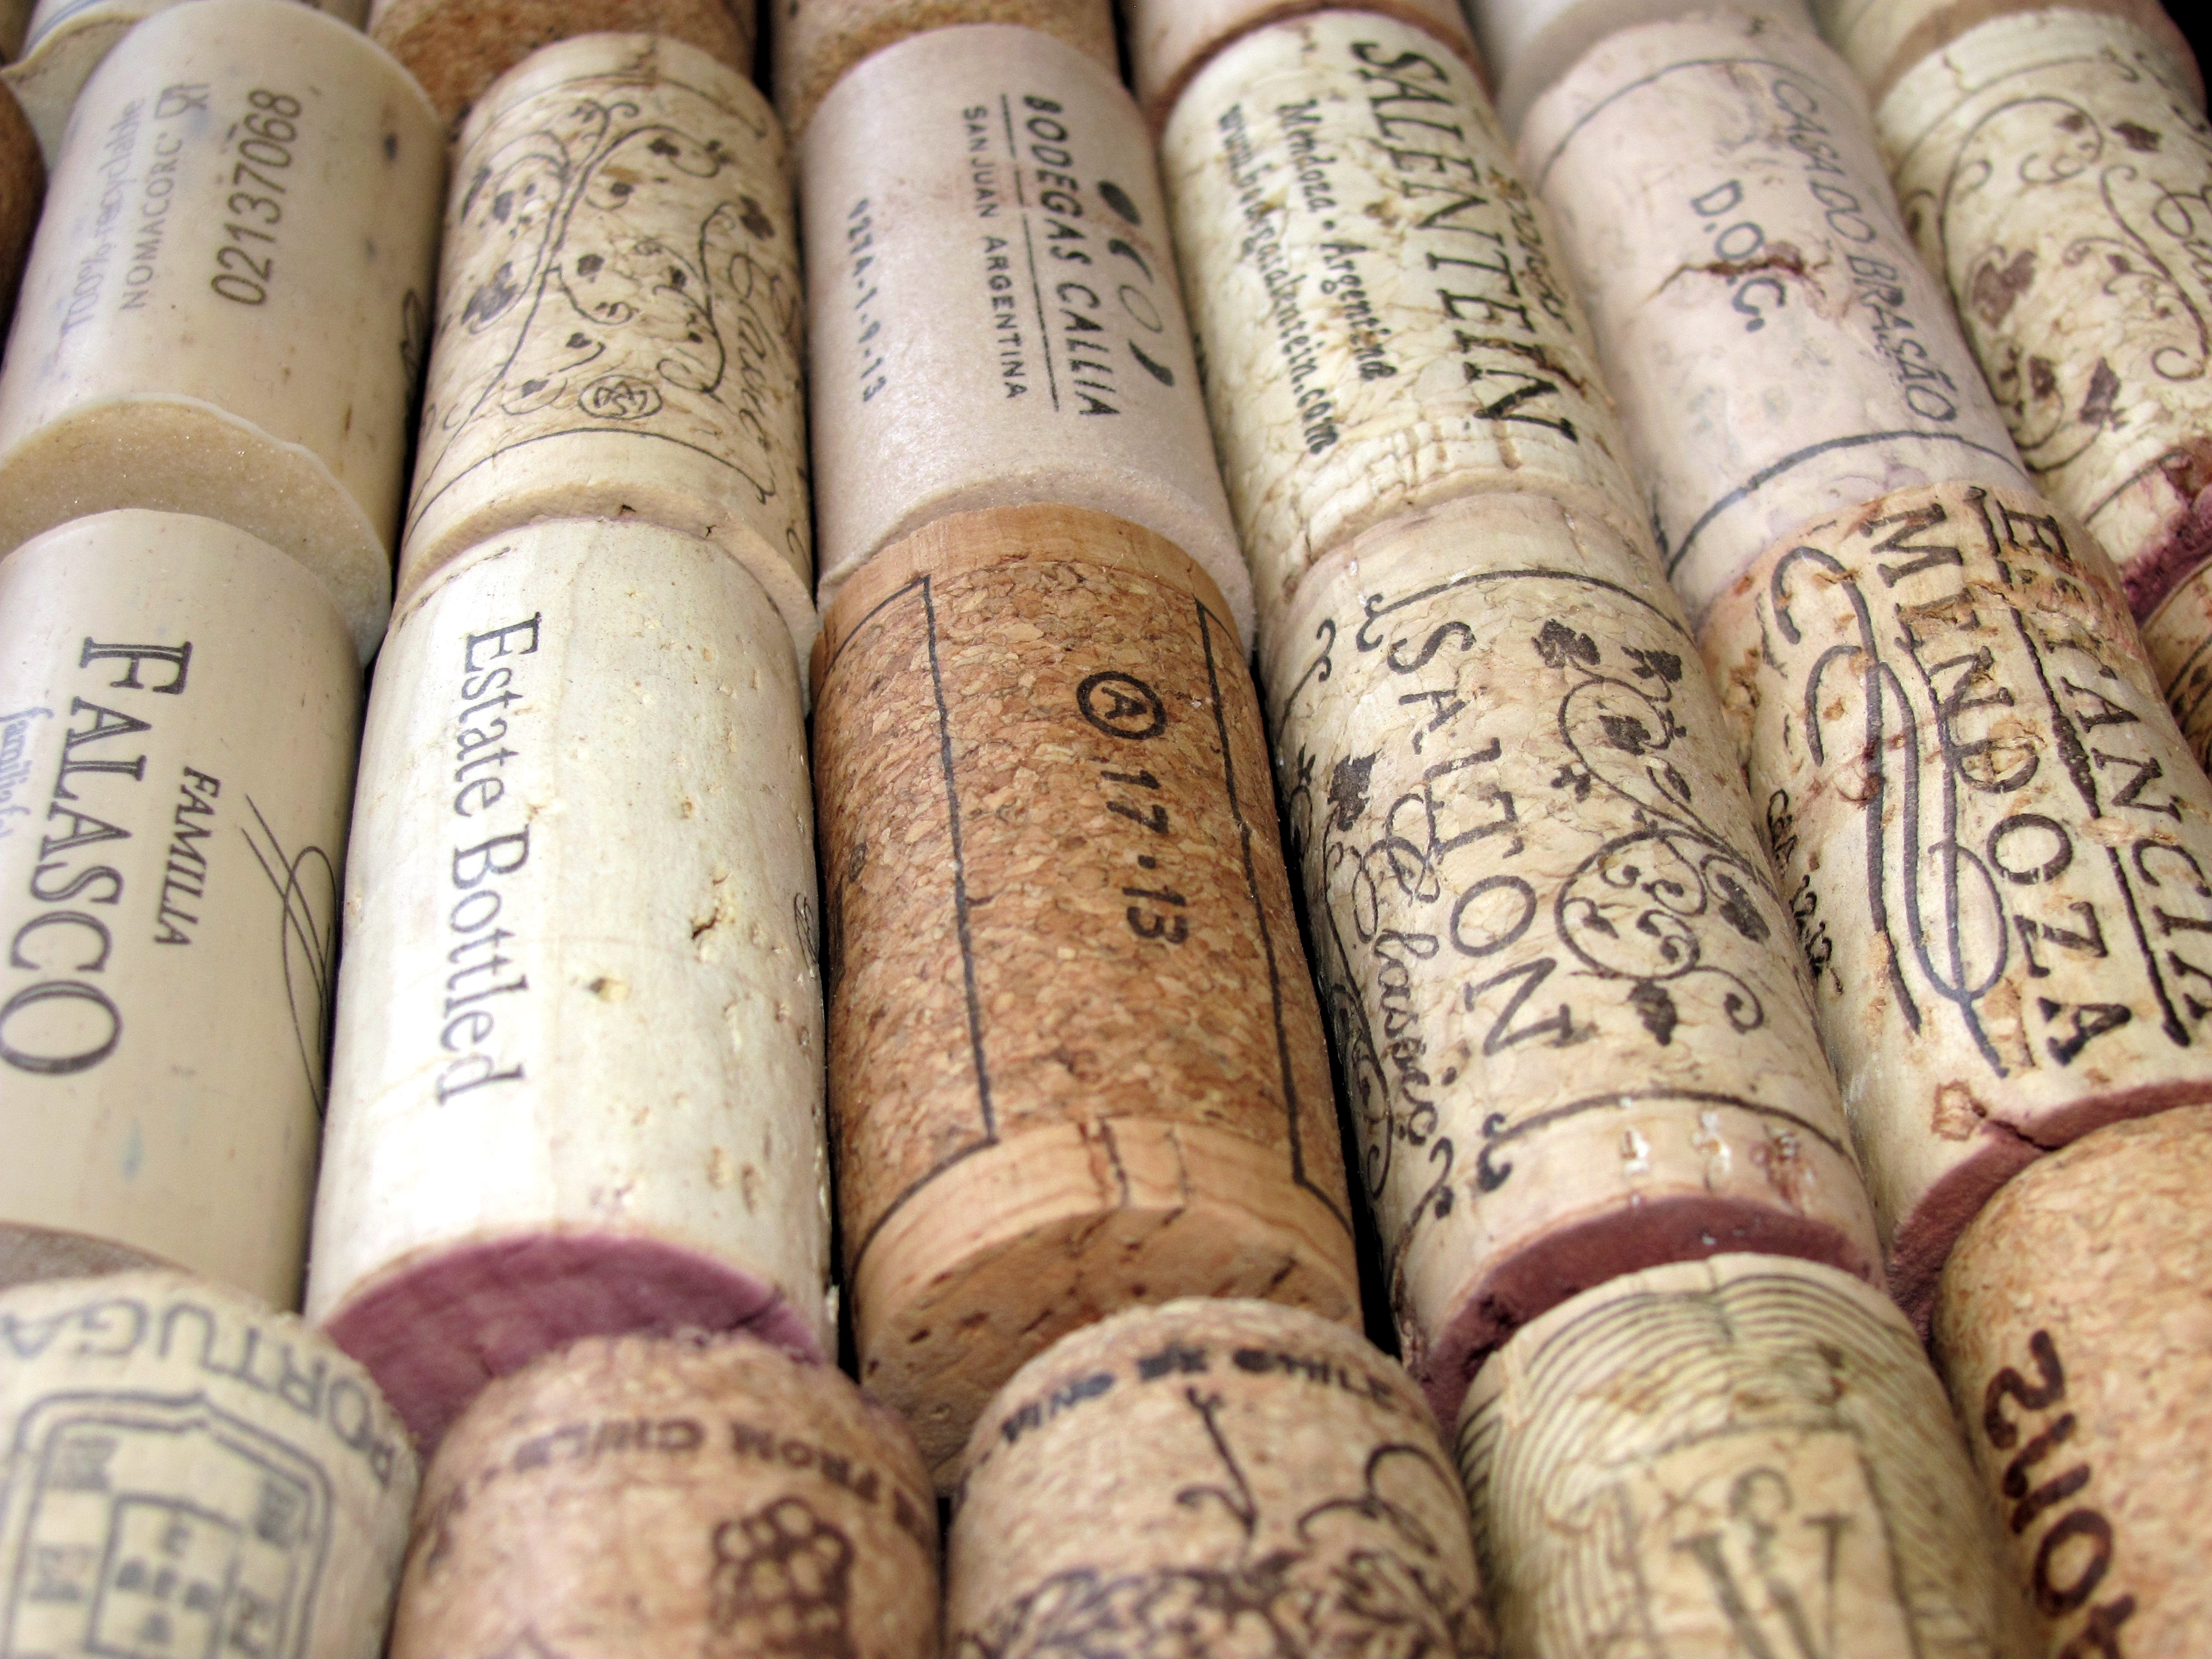
wood, wine, material, cork, cover, cork stoppers